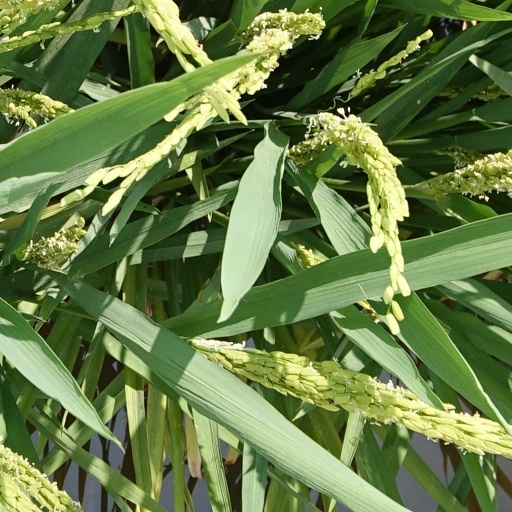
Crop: rice